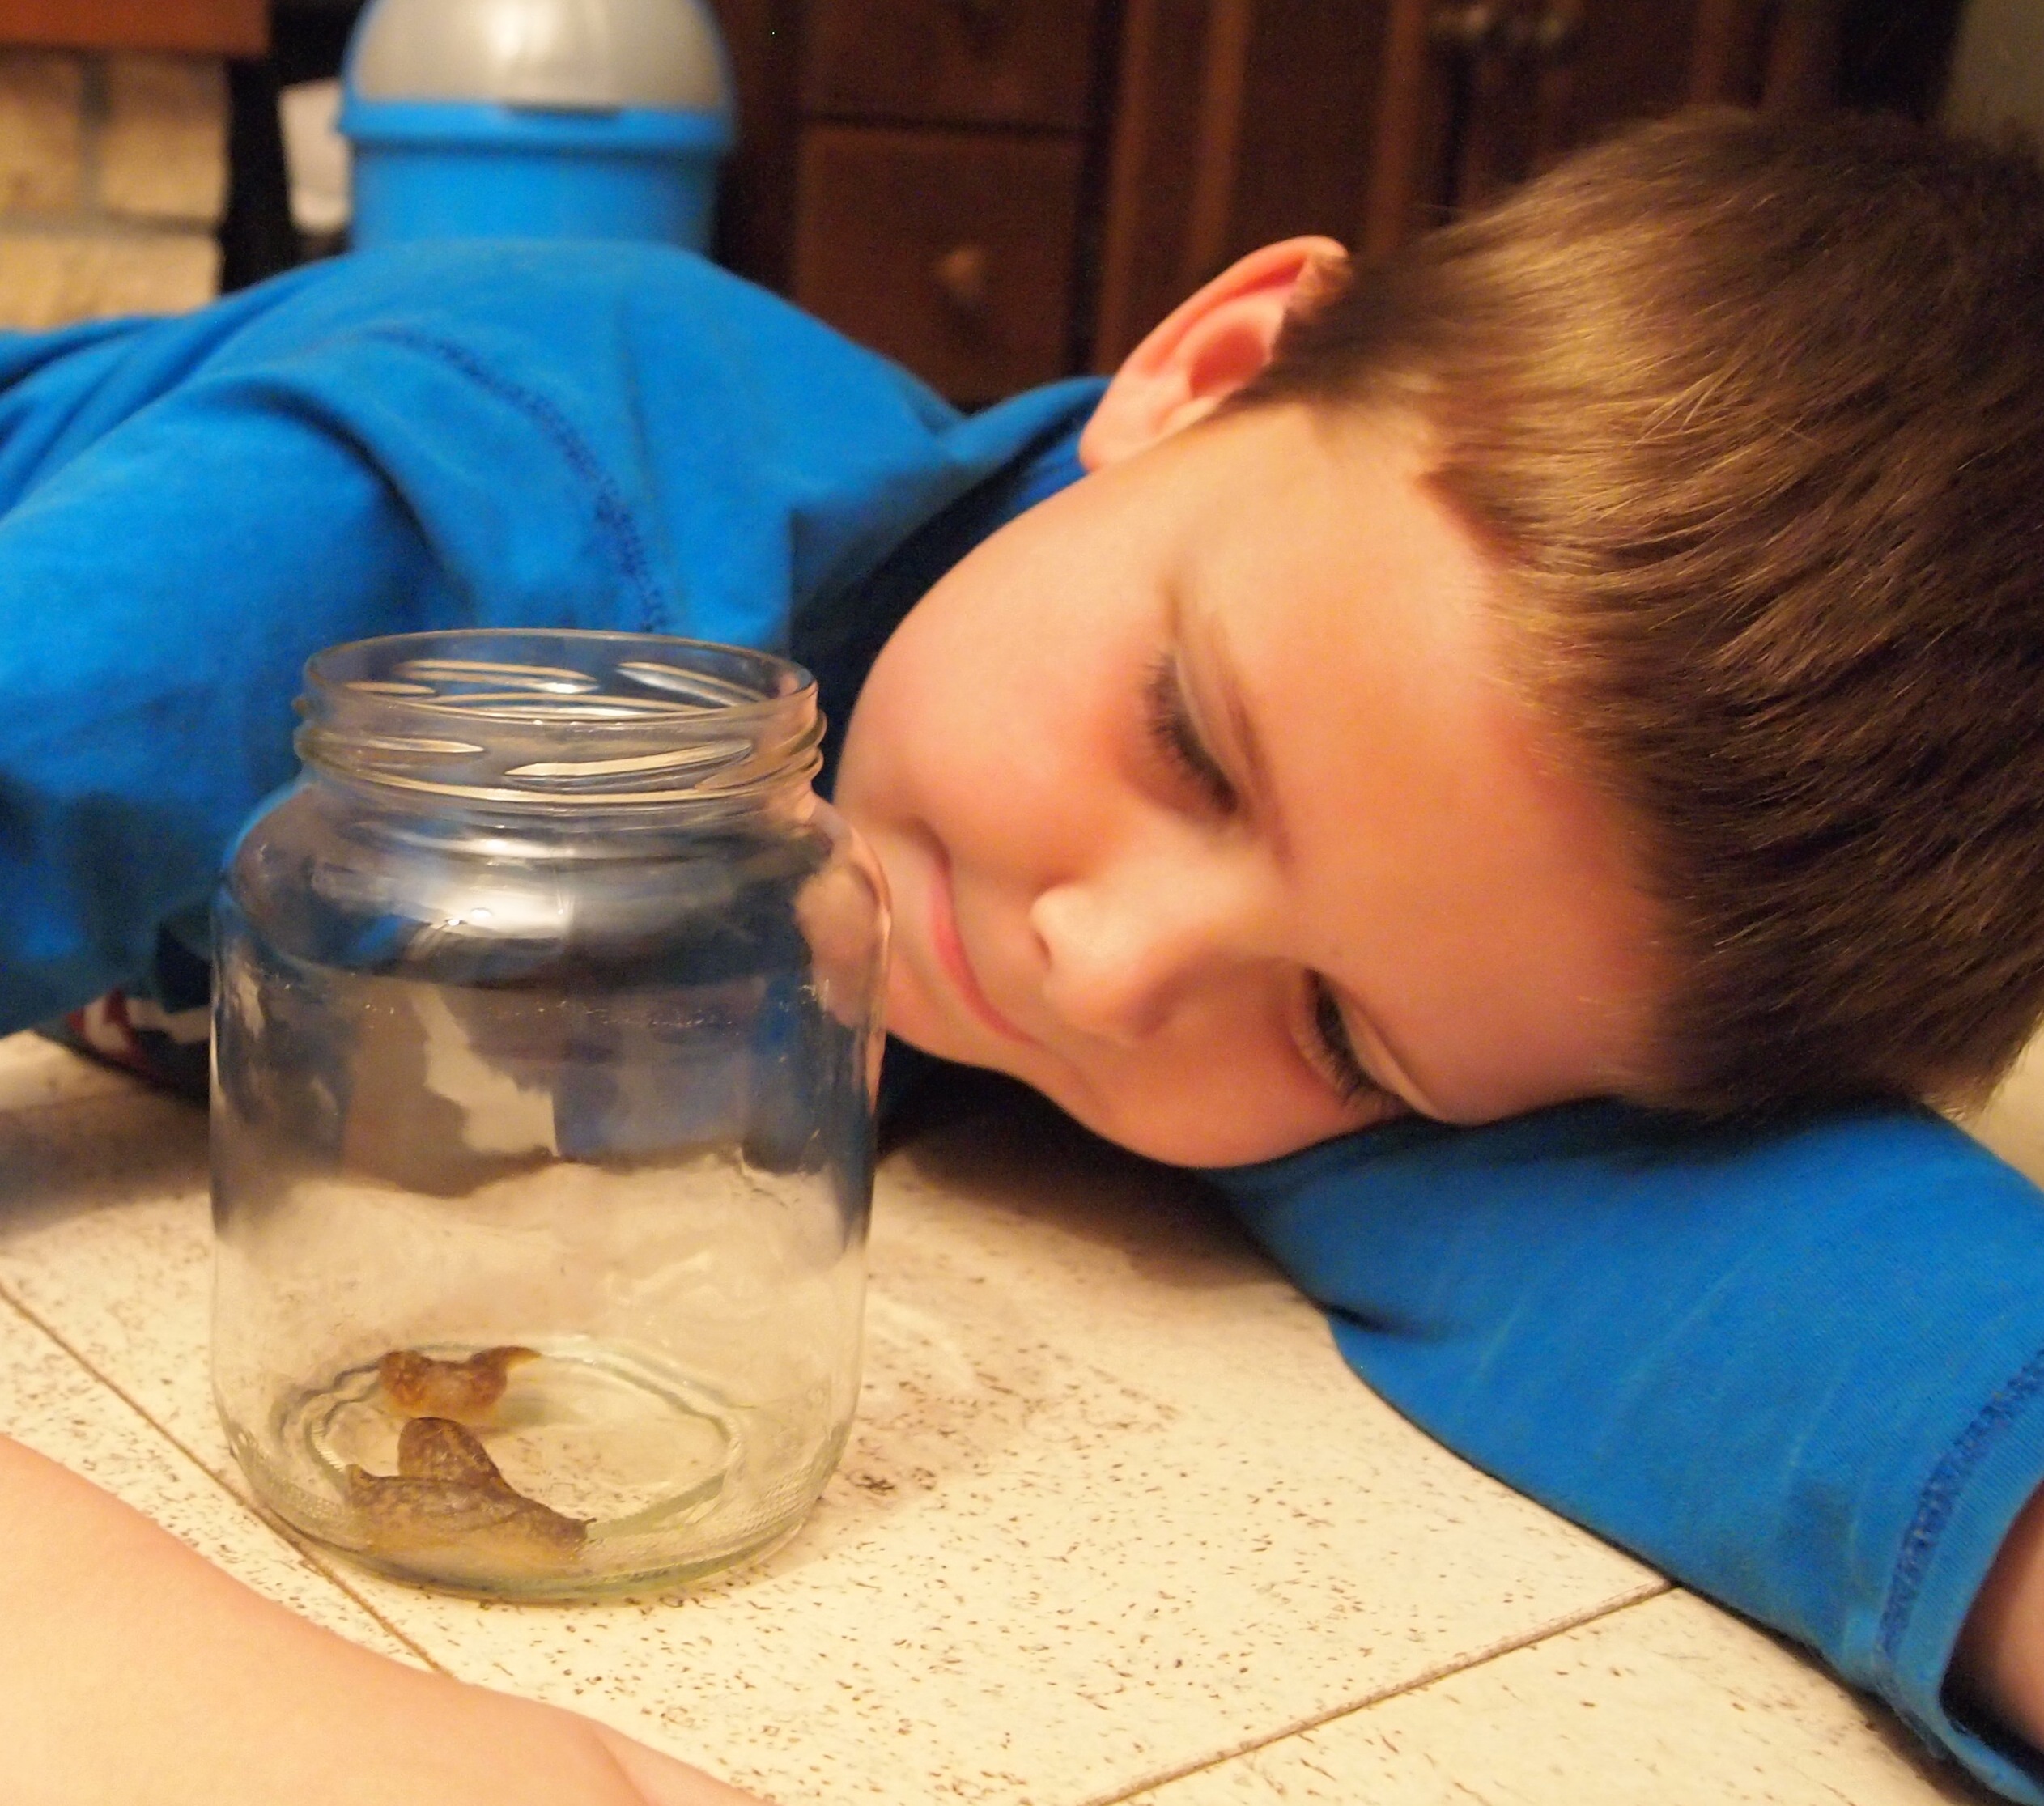
nature, person, play, floor, glass, boy, pot, critter, child, room, baking, face, eating, snail, infant, toddler, skin, discover, enjoy, pots, sense, look at, human action